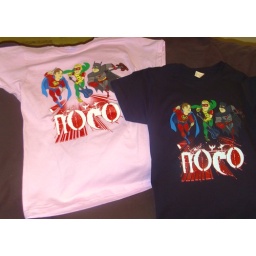
Pink and black in girl cuts.